Cousins (TV series)

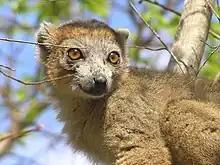
Uhlenbroek observes crowned lemurs on the Ankarana Plateau

Uhlenbroek begins the series in Africa, observing a group of chimpanzees in the West African forest. In the Virunga Mountains of Rwanda she gets her first close encounter with a group of mountain gorillas. Like the chimps, they are descended from a common ancestor, similar to the pygmy mouse lemur found today in Madagascar's dry forests. It is a prosimian, a group of primates which are largely nocturnal, forced to hunt and feed at night by the more successful monkeys and apes. In common with all primates they have forward-facing eyes and grasping hands. Other prosimians shown include Mohol bushbabies and Southeast Asia's slow lorises and tarsiers. The larger primates never reached Madagascar, making the island a sanctuary for prosimians, especially lemurs. Uhlenbroek watches Verreaux's sifakas feeding in didierea trees, then travels to the reed beds around Madagascar's largest lake to track the rare and elusive bandro. Greater bamboo lemurs are filmed for the first time. The limestone karst landscape of north Madagascar is home to crowned lemurs, and under the cliffs is a 40 km long labyrinth of caves where giant fossilised lemurs have been discovered. Brown lemurs are shown eluding their main predators, a Madagascar harrier-hawk and a fossa. The aye-aye is a nocturnal specialist filmed extracting a grub with its spindly middle finger. The programme ends with a sequence on ring-tailed lemurs which form larger communities and spend more time on the ground than other lemurs. They have strictly hierarchical societies led by the females, who will even attack intruders as their babies cling to their backs.